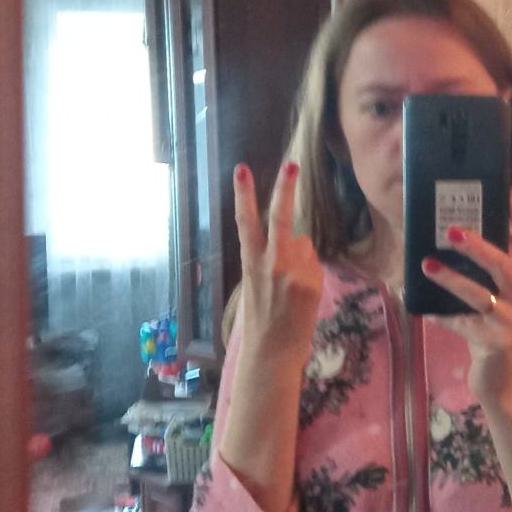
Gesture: peace_inverted